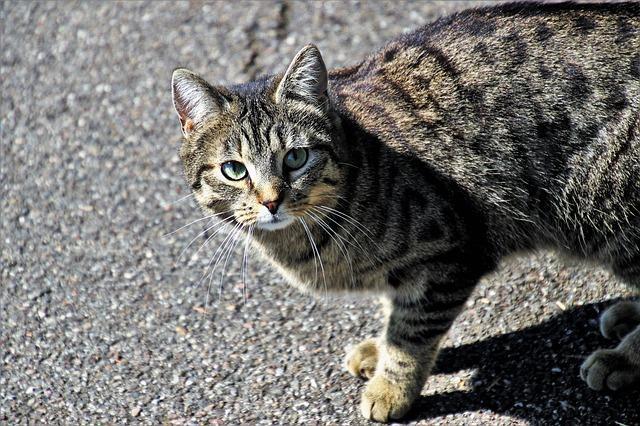
cat